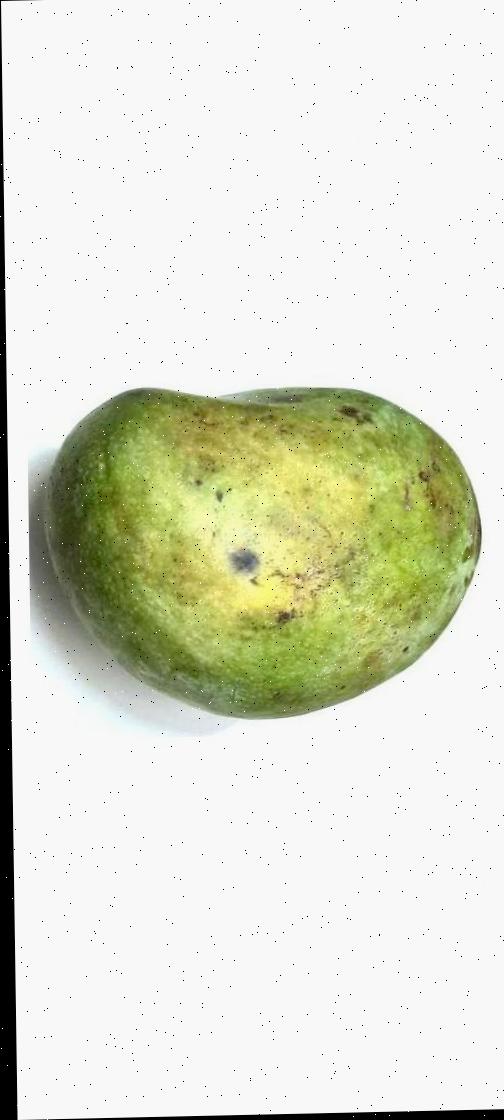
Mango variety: Fazli Classic